FMA IAe 33 Pulqui II

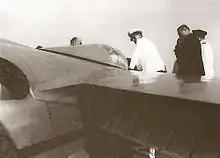
L–R: Tank (barely visible) exhibiting the IAe 33 to President Perón (center: in white uniform, other figures on right, unidentified) c. 1951

Shortly after Balado's record flight, the Argentine Air Force reviewed its decision to acquire 100 Pulqui IIs for its fighter force. Based on the spares and wing and fuselage components at hand, the "Fábrica Militar de Aviones" asserted that ten aircraft could be constructed relatively quickly, however, the remainder of the order would take five years to complete. Meanwhile, plans for an alternative replacement of the hundred aging Meteor F4s obtained in the late 1940s that constituted the backbone of the Air Force continued, initially centered on the acquisition of 36 Canadair CL-13B Mk 6 Sabres, an idea which was dropped in 1956 because the Central Bank was unable to provide the necessary foreign exchange.